Ian Gibbons (biochemist)

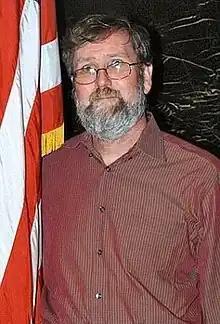

Ian Gibbons (March 6, 1946 – May 23, 2013) was a British biochemist and molecular biology researcher who served as the chief scientist of the American company Theranos, which was founded by Elizabeth Holmes. For more than 30 years, Gibbons performed research in medical therapeutics and diagnostic testing prior to joining Theranos in 2005. He attempted to raise issues with Theranos' management about the inaccuracy of their testing devices.